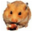
Label: hamster